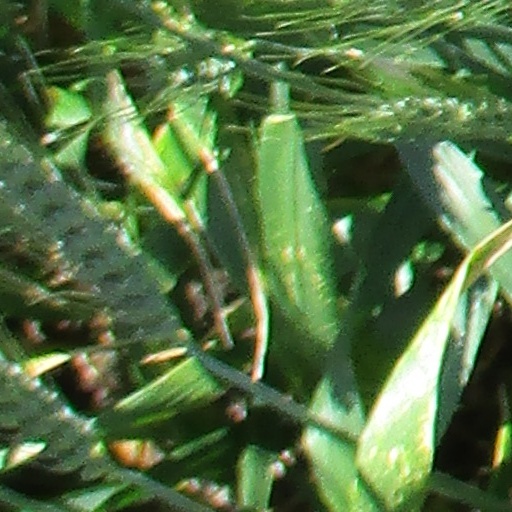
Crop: wheat